Curuppumullage Jinarajadasa

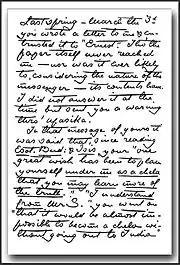

Jinarajadasa stated that Leadbeater wrote "his second letter to the Master K.H., in reply to the Master's communication, and took it with him to London. Here we have the story of the next events in this striking drama from Mr. Leadbeater himself."